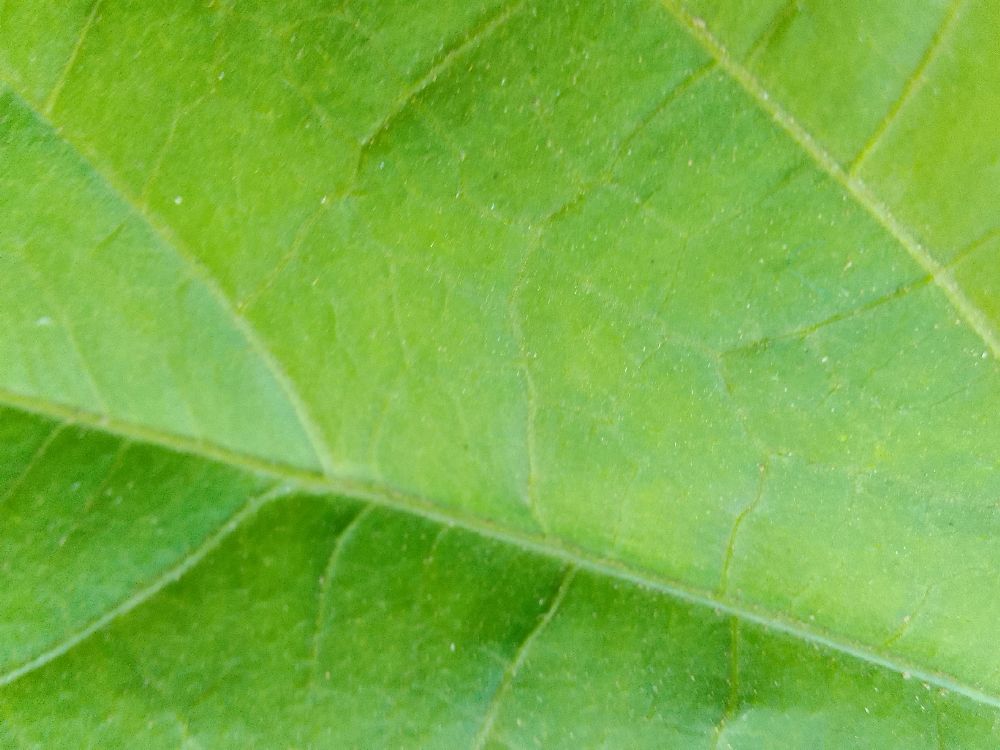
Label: healthy